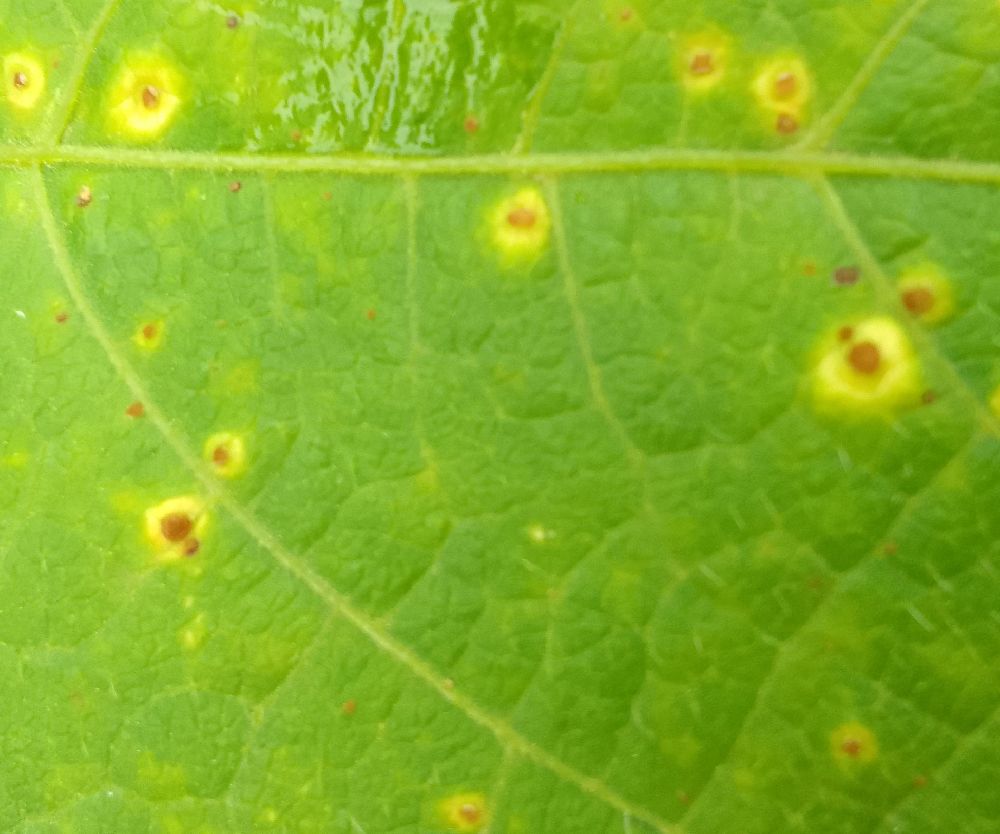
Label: rust